The Last Voyage of Columbus

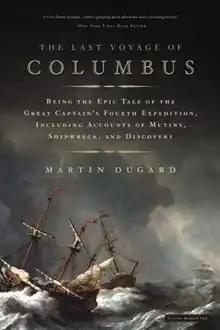
Book cover, paperback edition.

The Last Voyage of Columbus: Being the Epic Tale of the Great Captain's Fourth Expedition, Including Accounts of Sword fight, Mutiny, Shipwreck, Gold, War, Hurricane and Discovery (also referred to as The Last Voyage of Columbus) is a non-fiction book, authored by Martin Dugard and published in 2005 by Little, Brown and Company. The plot is a lifelong account of explorer Christopher Columbus and his founding of what is now often referred to as the New World. The book received positive reviews by critics.